Lleida

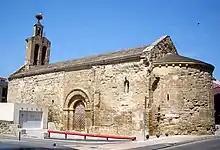
Romanesque church of Sant Martí

Traditional celebrations include the main annual town festivity: "Festa Major"; "Fira de Sant Miquel" and "L’Aplec del Caragol" (escargot-eating festival, the biggest in the world of this sort, held at the Camps Elisis since 1980).